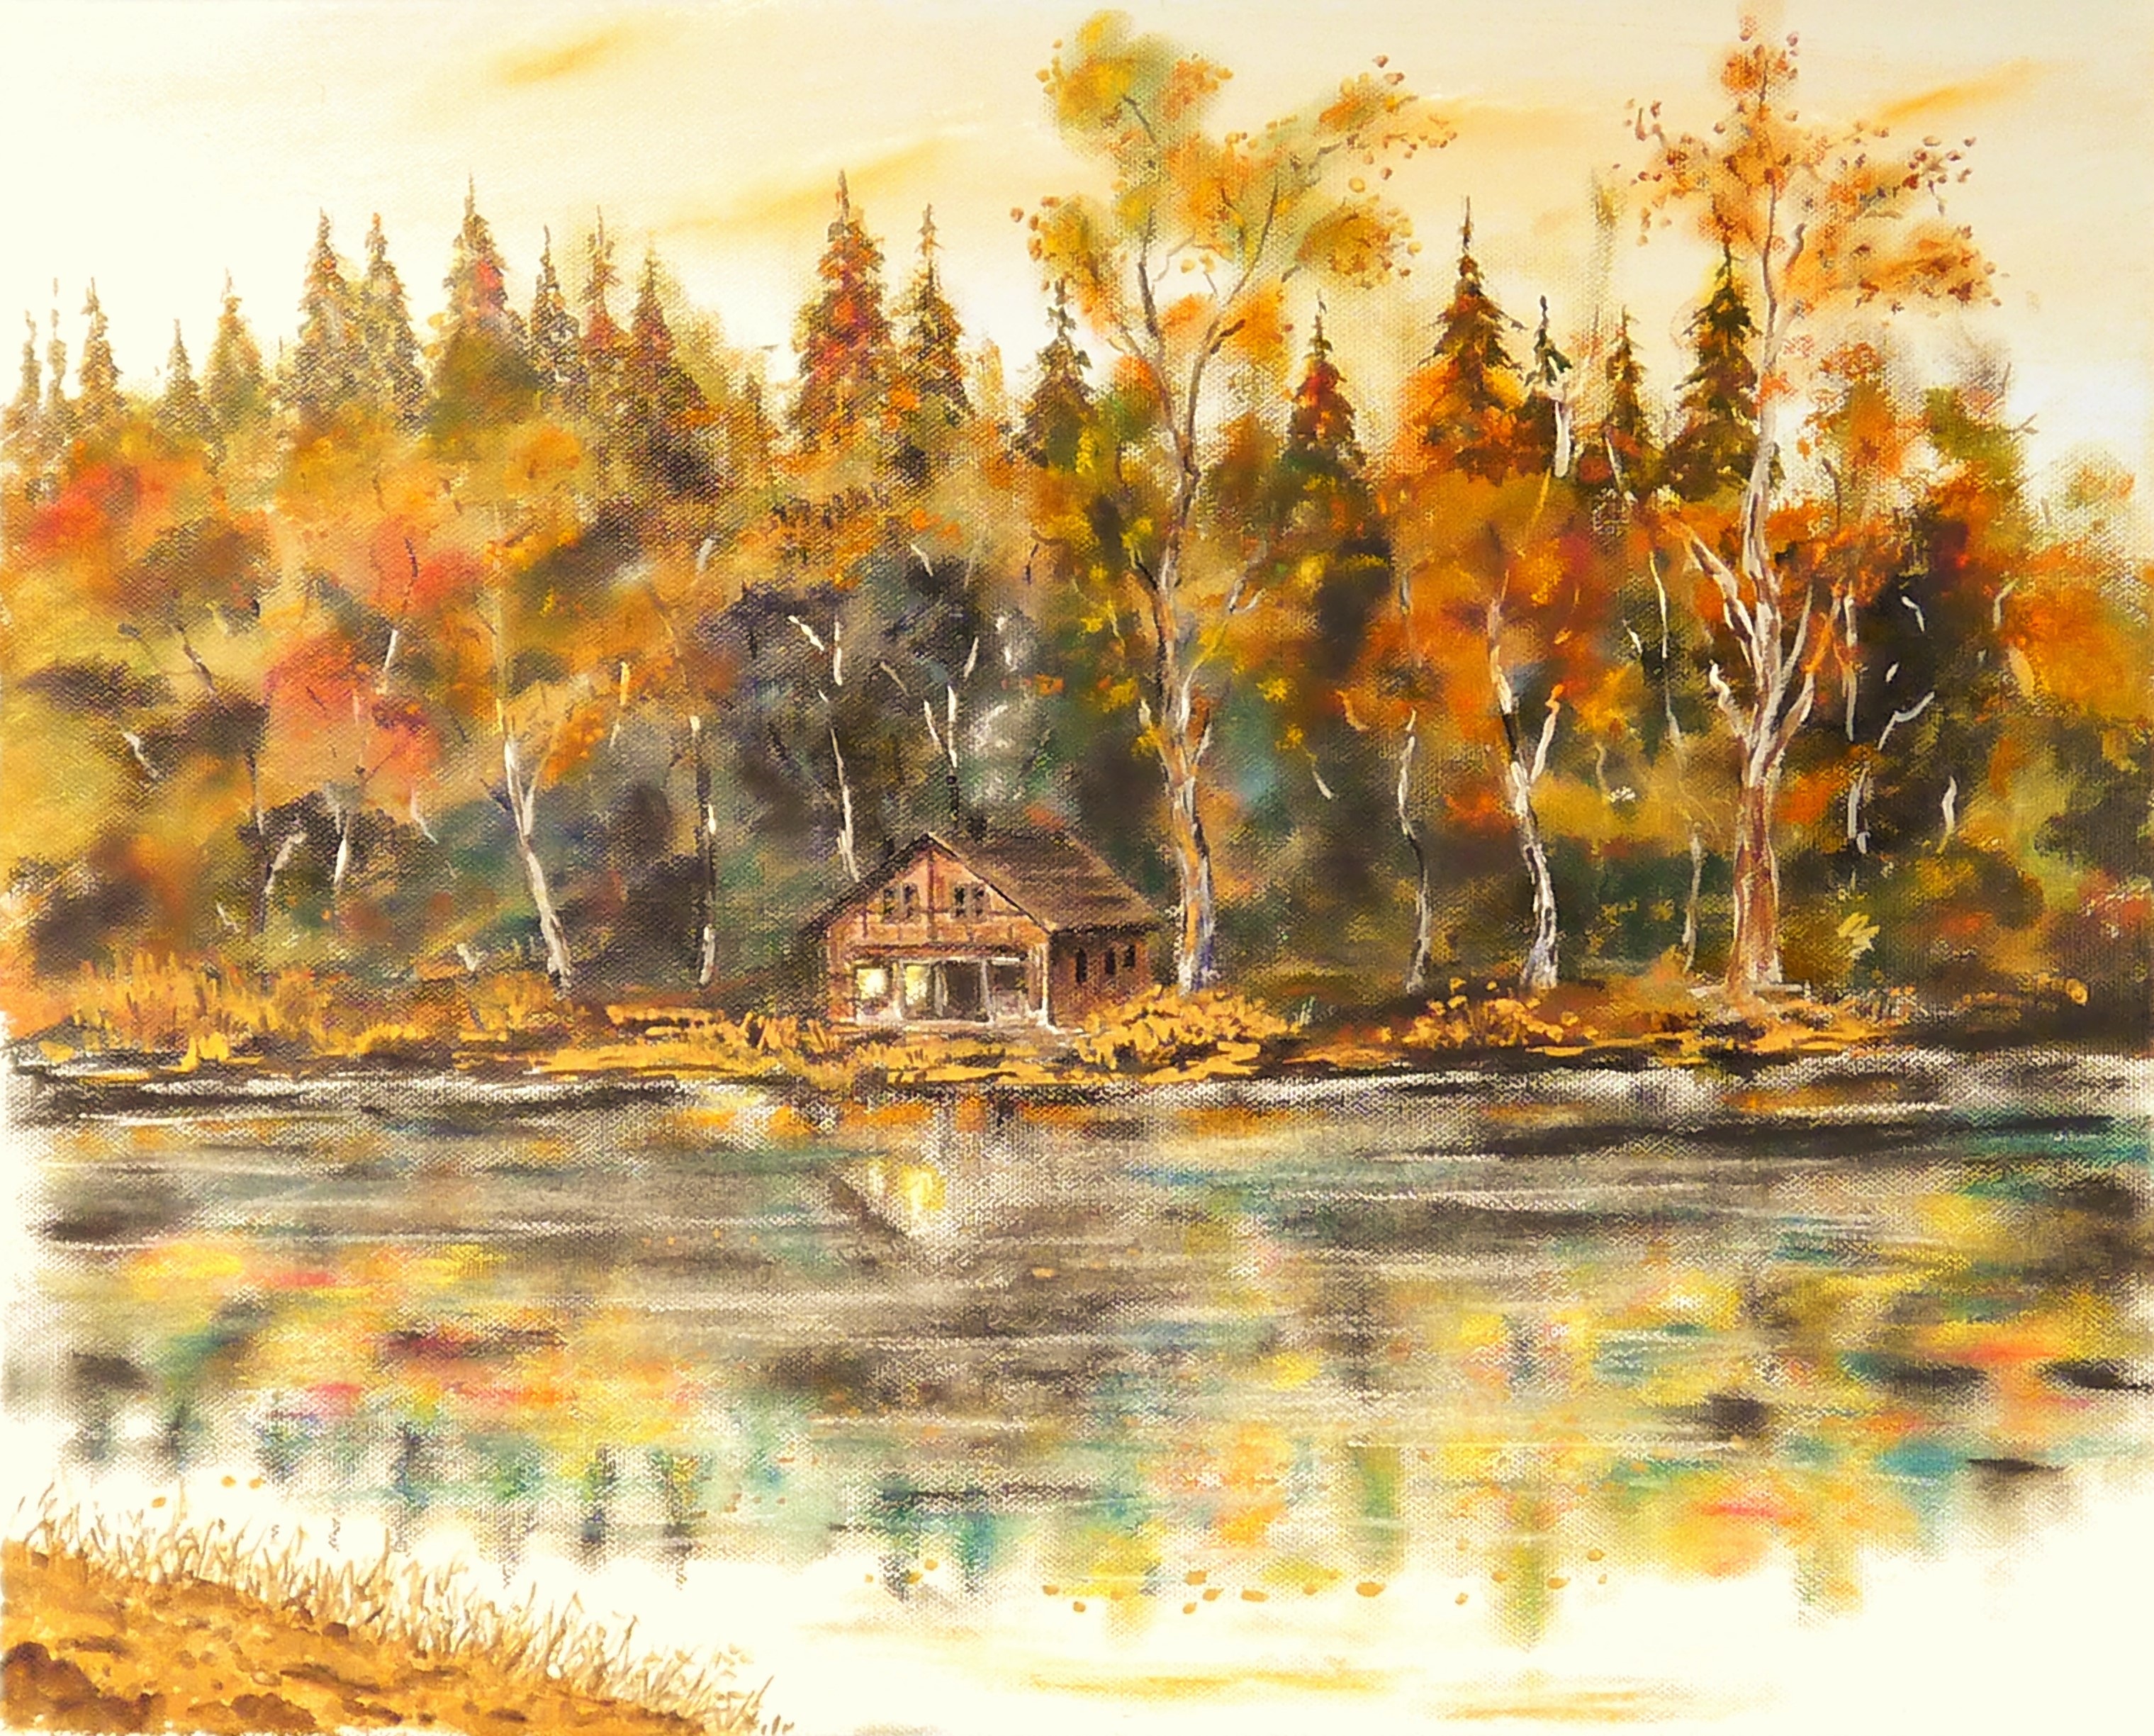
landscape, tree, flower, lake, home, reflection, color, autumn, paint, season, material, painting, trees, art, shrubs, modern art, watercolor paint, impressionist, acrylic paint, boxer shorts, acrylic paints